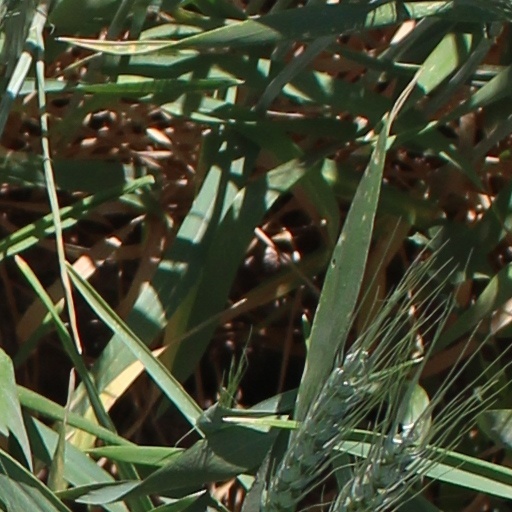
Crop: wheat